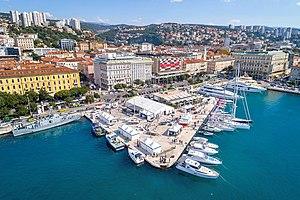
Rijeka, en italien Fiume, est une ville et une municipalité située sur la baie de Kvarner en Croatie, le chef-lieu du Comitat de Primorje-Gorski Kotar. Au recensement de 2001, la municipalité comptait 144 043 habitants — dont 80,39 % de Croates, 6,21 % de Serbes et 1,92 % d'Italiens — la ville seule, 143 800 habitants. C'est la principale ville portuaire du pays. Rijeka a de plus été choisie comme capitale européenne de la culture pour 2020.
La capitale européenne de la culture est une ville désignée par l'Union européenne pour une période d'une année civile durant laquelle un programme de manifestations culturelles est organisé.